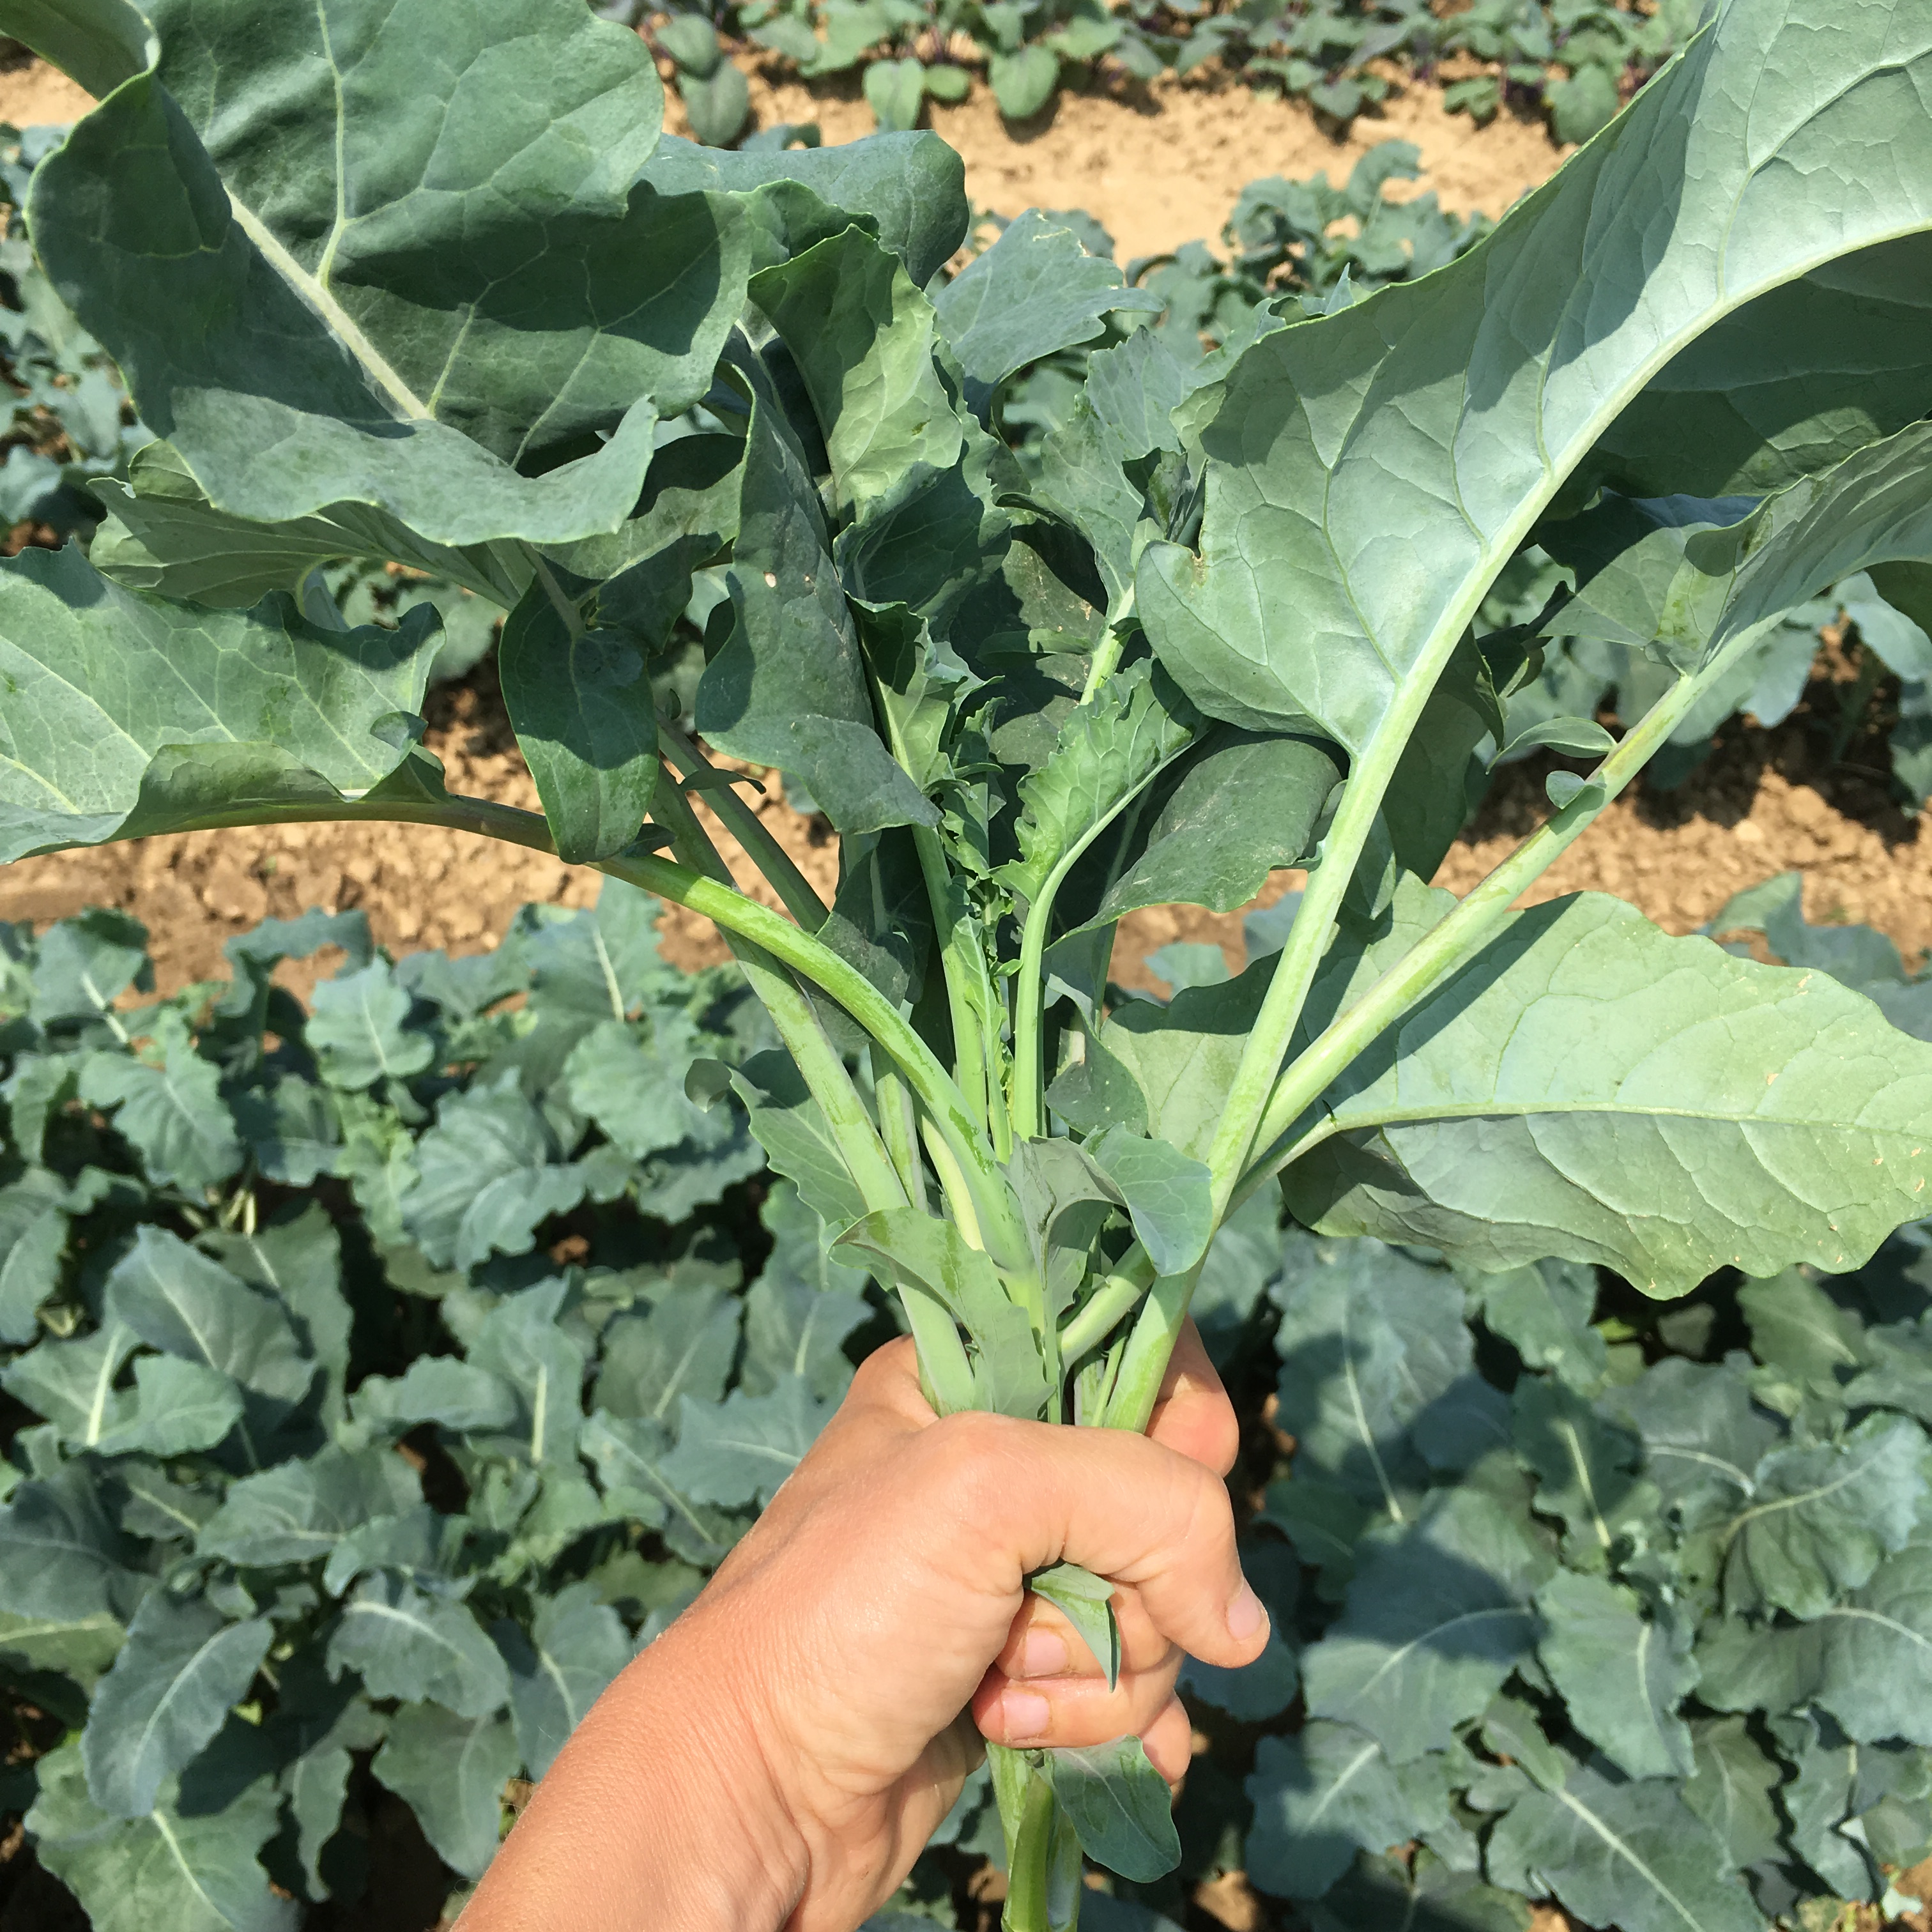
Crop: unknown
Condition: broccoli